Wildlife of Vietnam

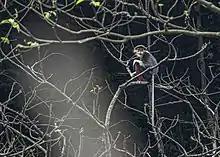
Red-shanked duoc

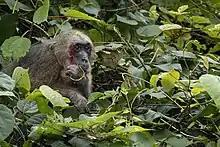
Stump-tailed macaque eating

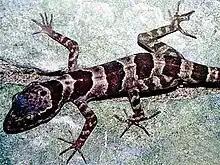
A new species of gecko ("Cyrtodactylus phongnhakebangensis") found in Phong Nha-Kẻ Bàng National Park

Perhaps a third of Vietnam's 484 identified reptile species are endemic, and new species are regularly discovered. These species are often found in particular hotspots, for example 32 endemic species are found within the Annamite Range. The IUCN Red List has listings for 74 threatened species, which does not include species which are too data deficient for assessments to be made. Many species are known only from a single location, and only around a fifth of species (and 23% the Red List species) have captive populations. Such populations can be crucial for a species to survive, for example the Vietnamese pond turtle is present in captivity despite being rare or extinct in the wild.